Marangaroo Drive

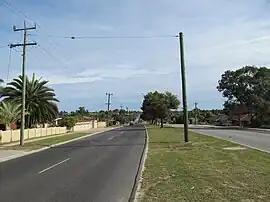
Marangaroo Drive near Highclere Boulevard

Marangaroo Drive is an arterial east-west road located in the northern suburbs of Perth, Western Australia. This road was originally part of Warwick Road, but in the late 1970s, Warwick Road was realigned, so the section of Warwick Road that was east of Wanneroo Road was discontinuous with the part that was west. The part that was east was renamed Marangaroo Drive, after the suburb Marangaroo. Marangaroo Drive is now extended through the suburb of Ballajura so it connects with Hepburn Avenue.